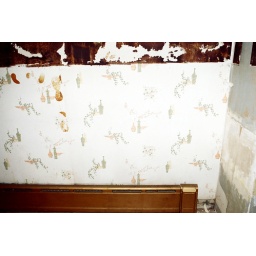
The old kitchen wall paper hidden beneath the wood paneling.